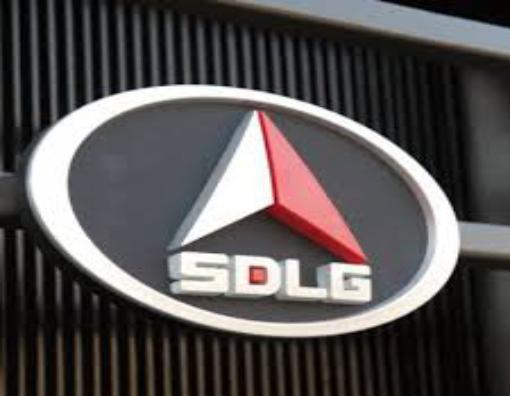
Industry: Transportation